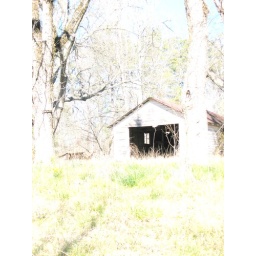
an abandoned building on a gravel/dirt road deep in cottondale